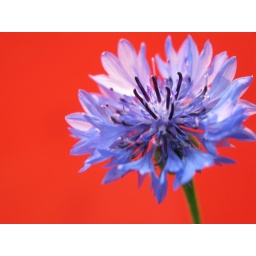
used kitty litter lid in back ground